Kuraoka Shrine

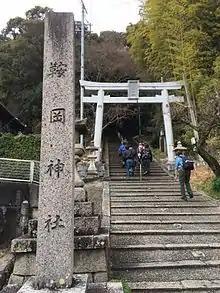

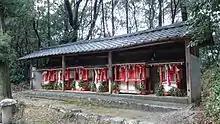
Kuraoka Shrine

Kuraoka Shrine is a Shinto shrine in Seika, Kyoto built in 1008 to deity Michizane Sugawara. There are 150+ steps after the entrance to Kuraoka Shrine which leads to the main complex of the shrine.